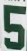
Number: 5